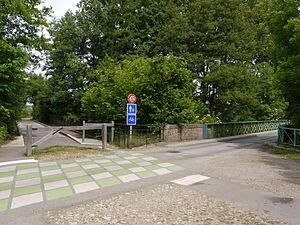
Voie Verte de la vallée de l'Epte, Eure, France
Cet article est une liste des voies vertes et des véloroutes situées sur le territoire français, classées par régions. Les voies vertes et véloroutes sont les deux catégories d'aménagements cyclables répondant à un cahier des charges défini à l'échelon national. La réalisation de ces aménagements s'inscrit dans un schéma directeur national amendé en 2010 qui prévoit à terme plus de 26 500 km de voies cyclables. Au 1er janvier 2019 : 15 780 km étaient achevés ou en cours d'achèvement, dont 48 % en site propre. Certains de ces aménagements constituent des tronçons des véloroutes européennes EuroVelo.